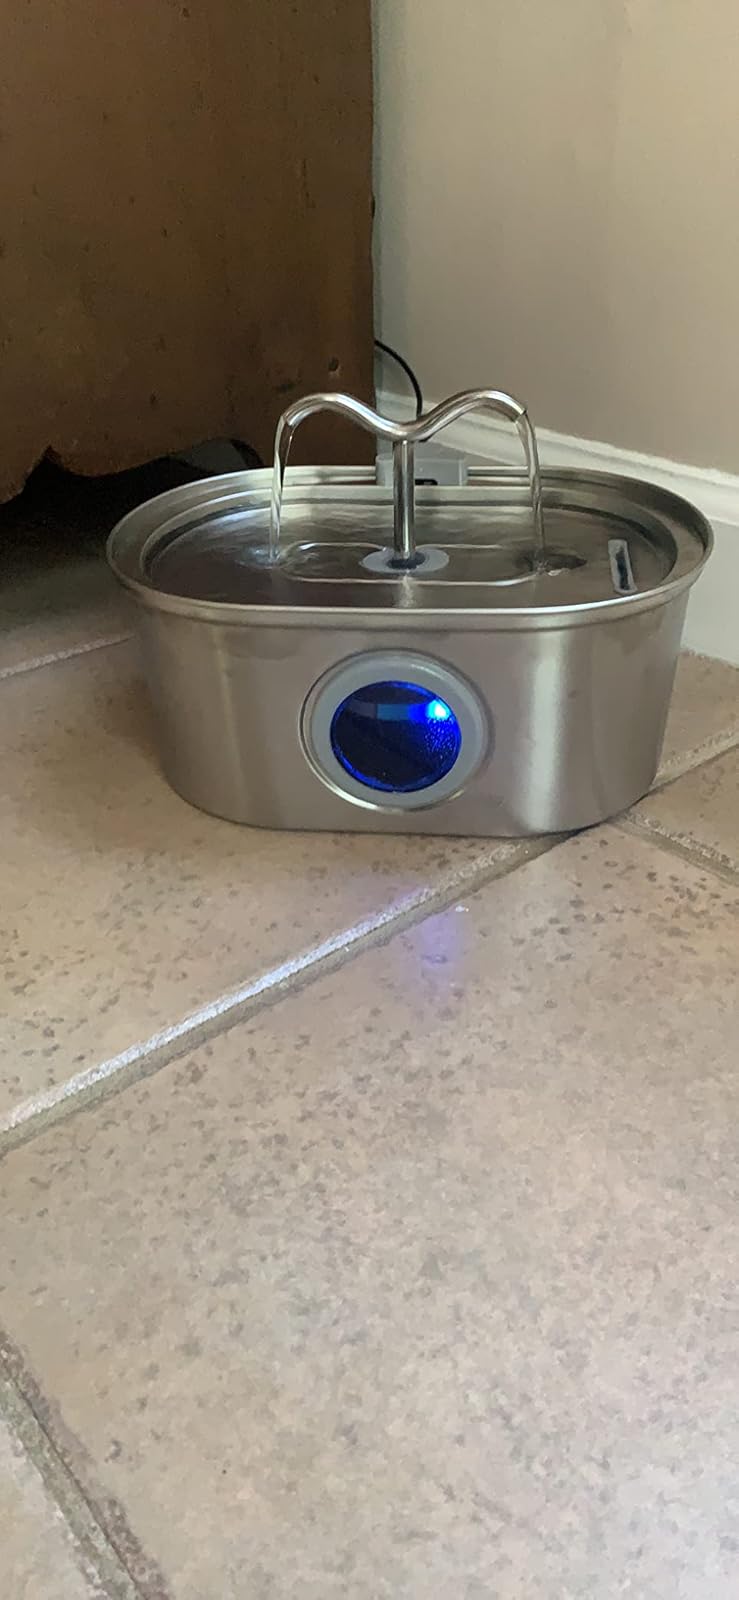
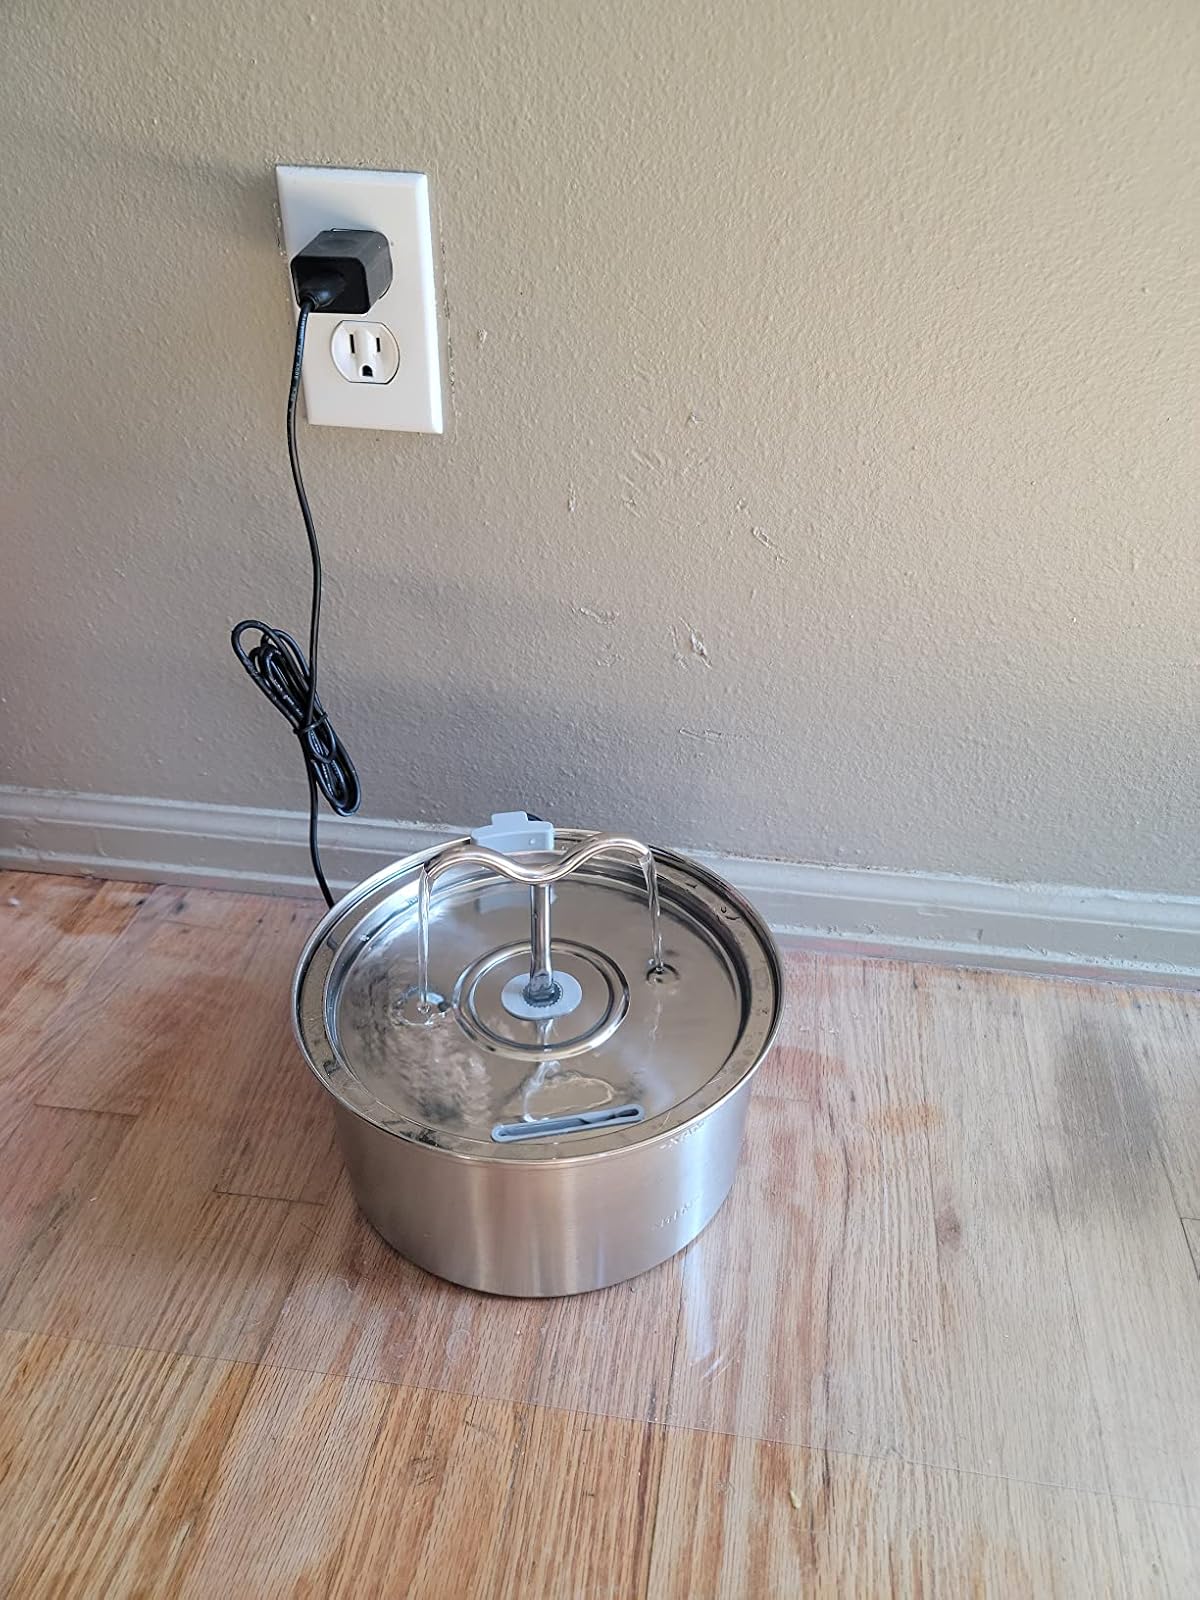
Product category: items_bowl
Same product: no